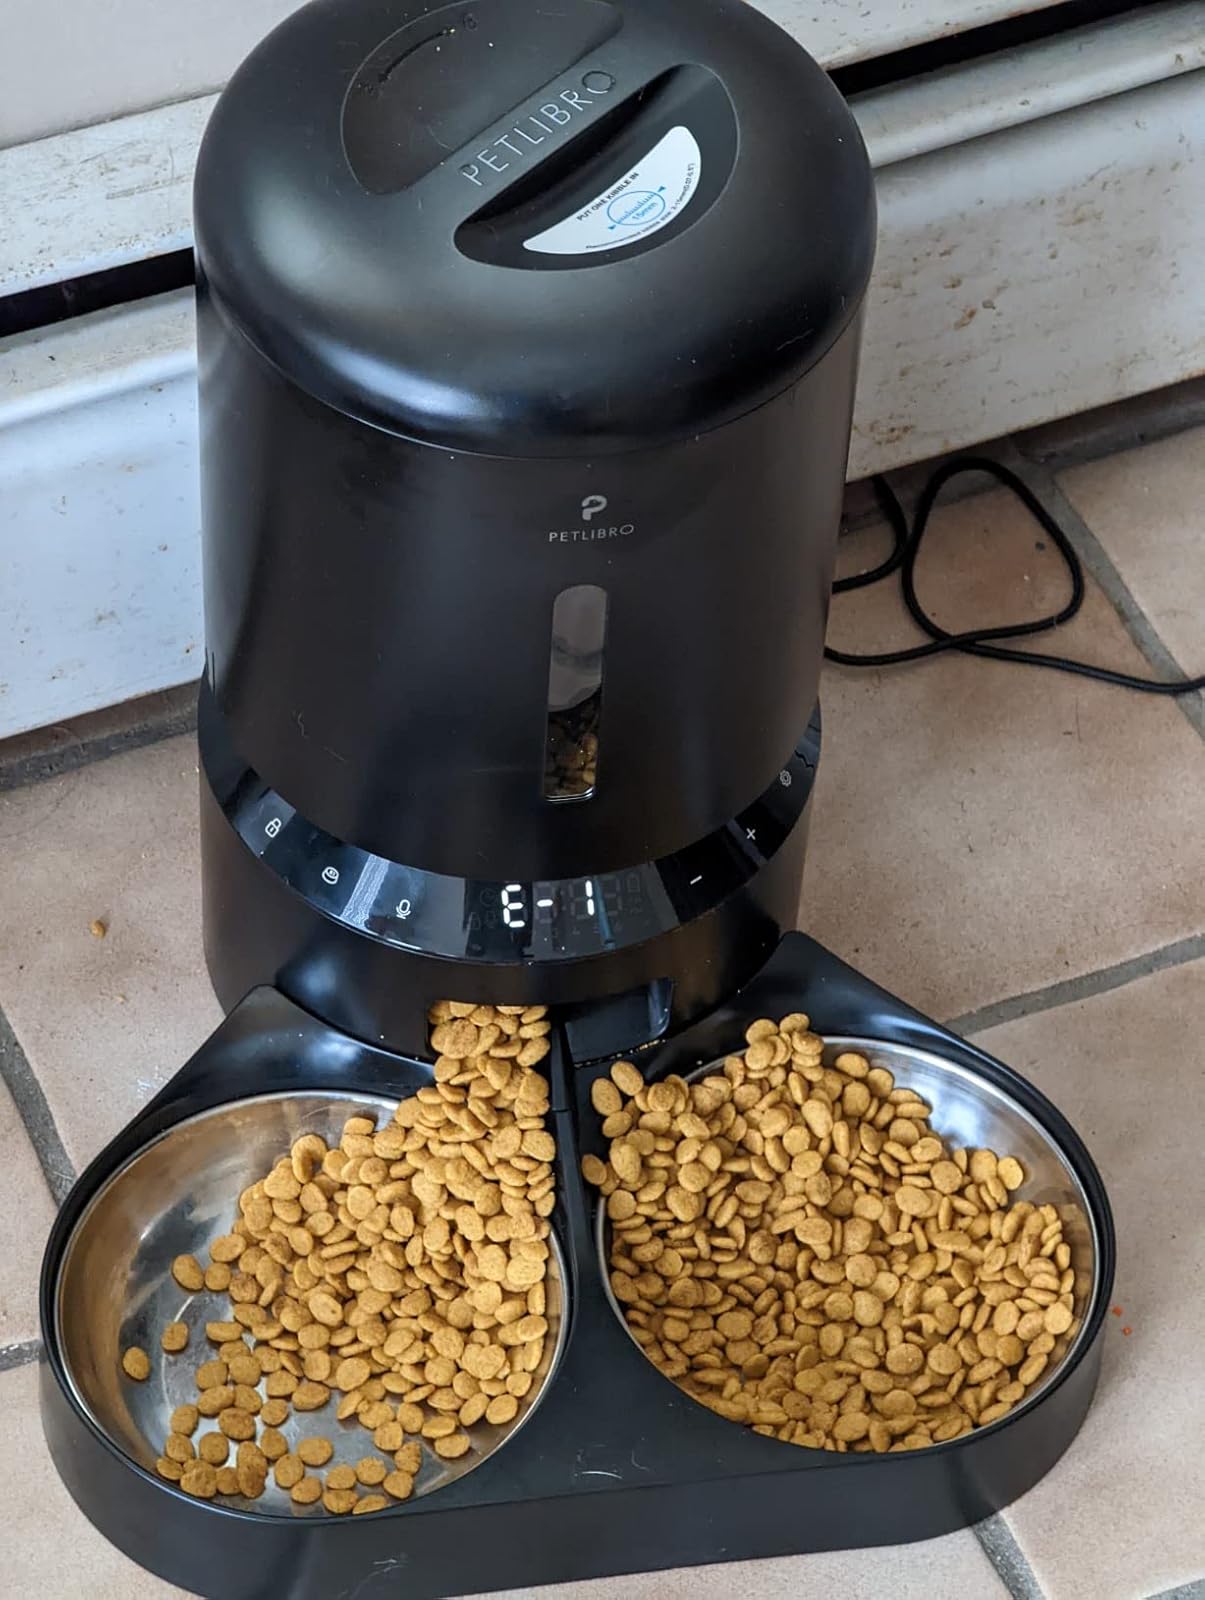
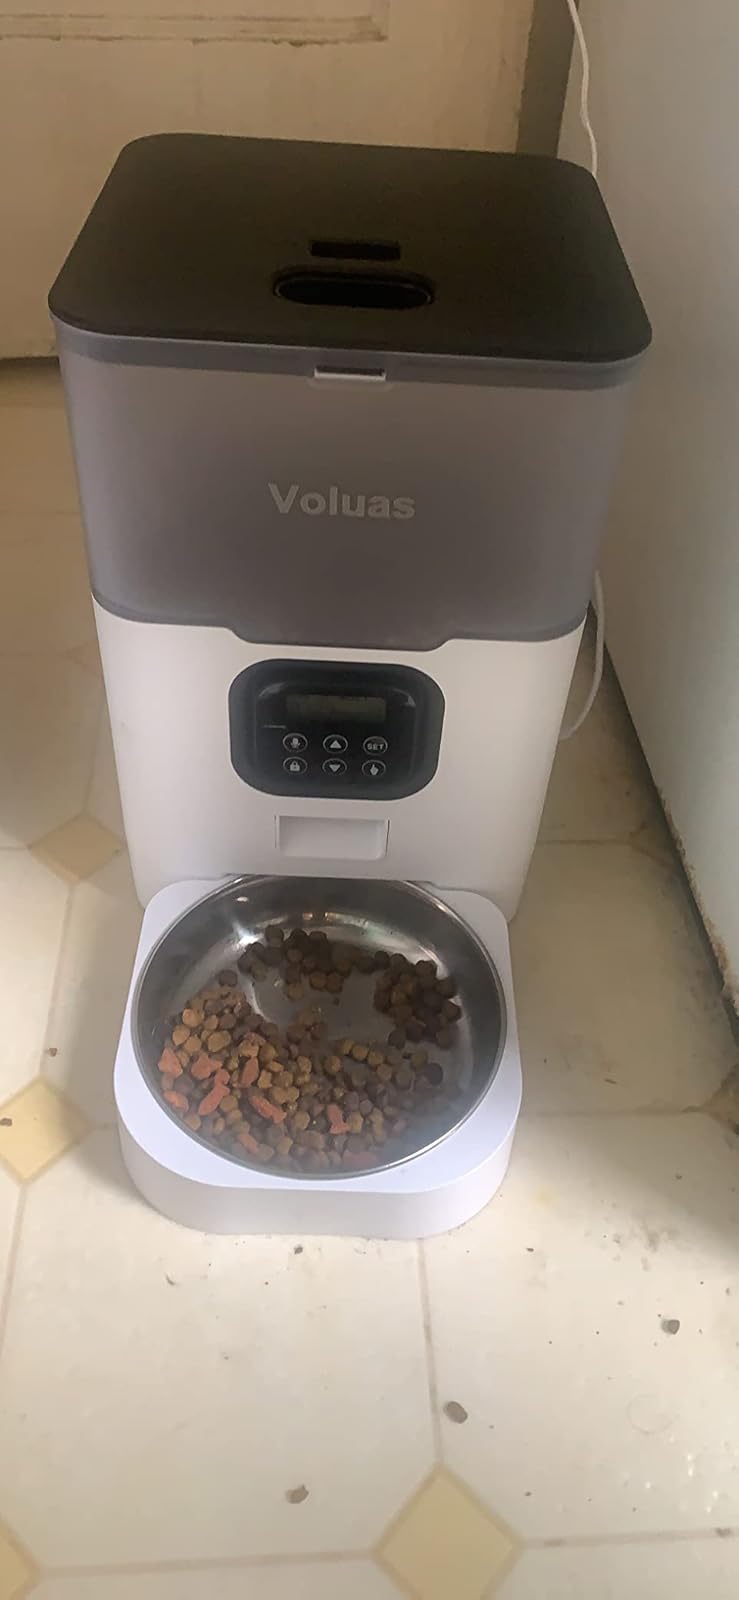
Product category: items_feeder
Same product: no